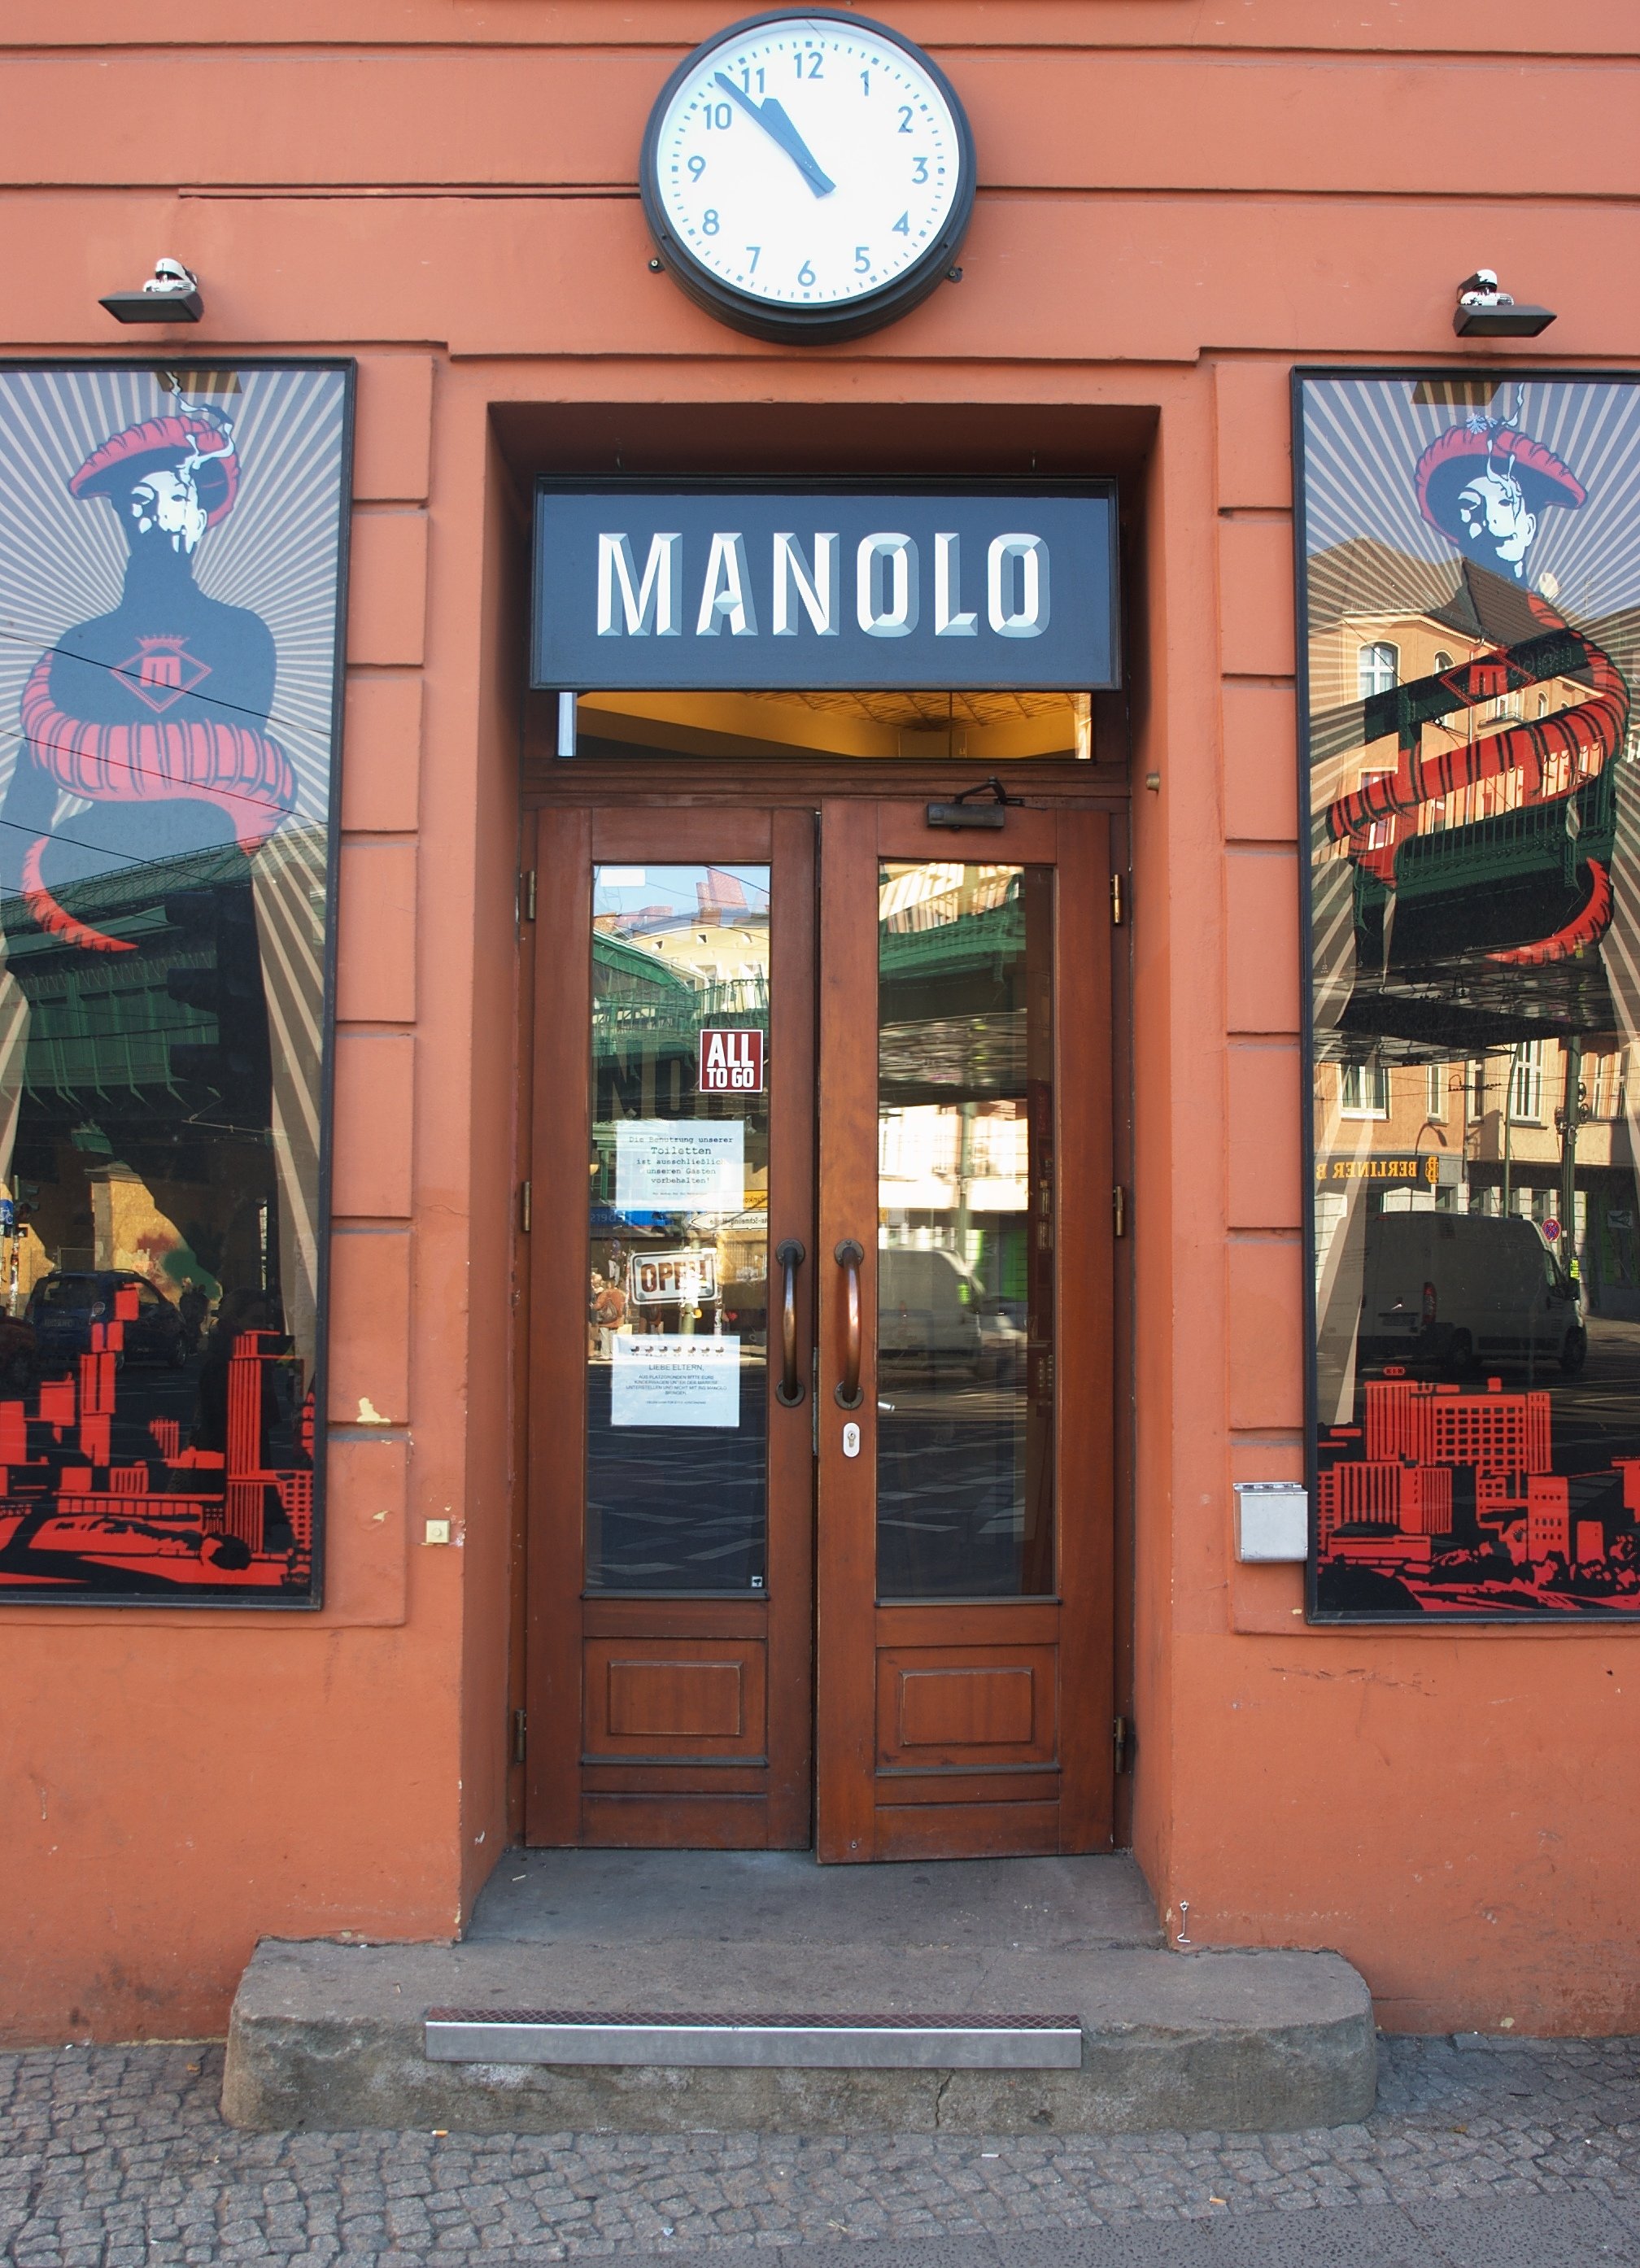
restaurant, 2011, rawtherapee, germany, deutschland, berlin, pentax, 20mm, lenstagged, steffenzahn, k100d, justpentax, iamflickr, cosina, voigtlander, skopar, colorskopar, cv20, colorskopar20mmf35slii, 20mmf35slii, voigtlander20mm, cv2035, skopar20mmf35, prenzlauerberg, cosinavoigtl nder, cosinavoigtl ndercolorskopar20mmf35, voigtl nder20mmf35colorskoparslii, voigtl nder20mmf35